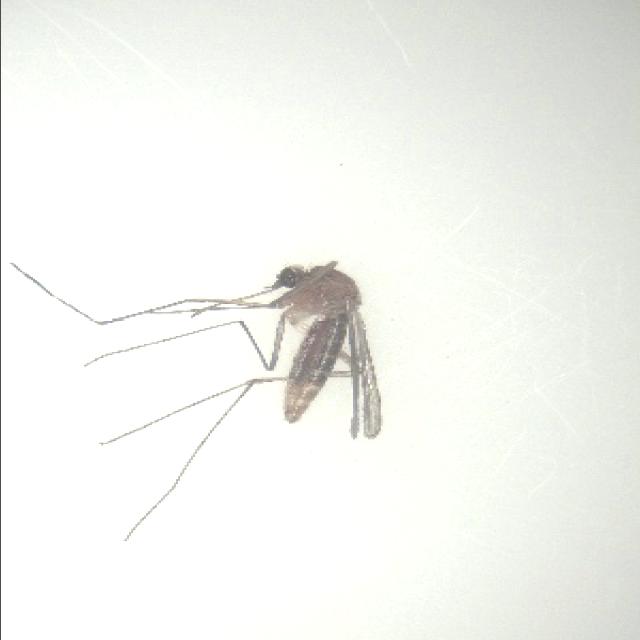
Species: culex_pipiens